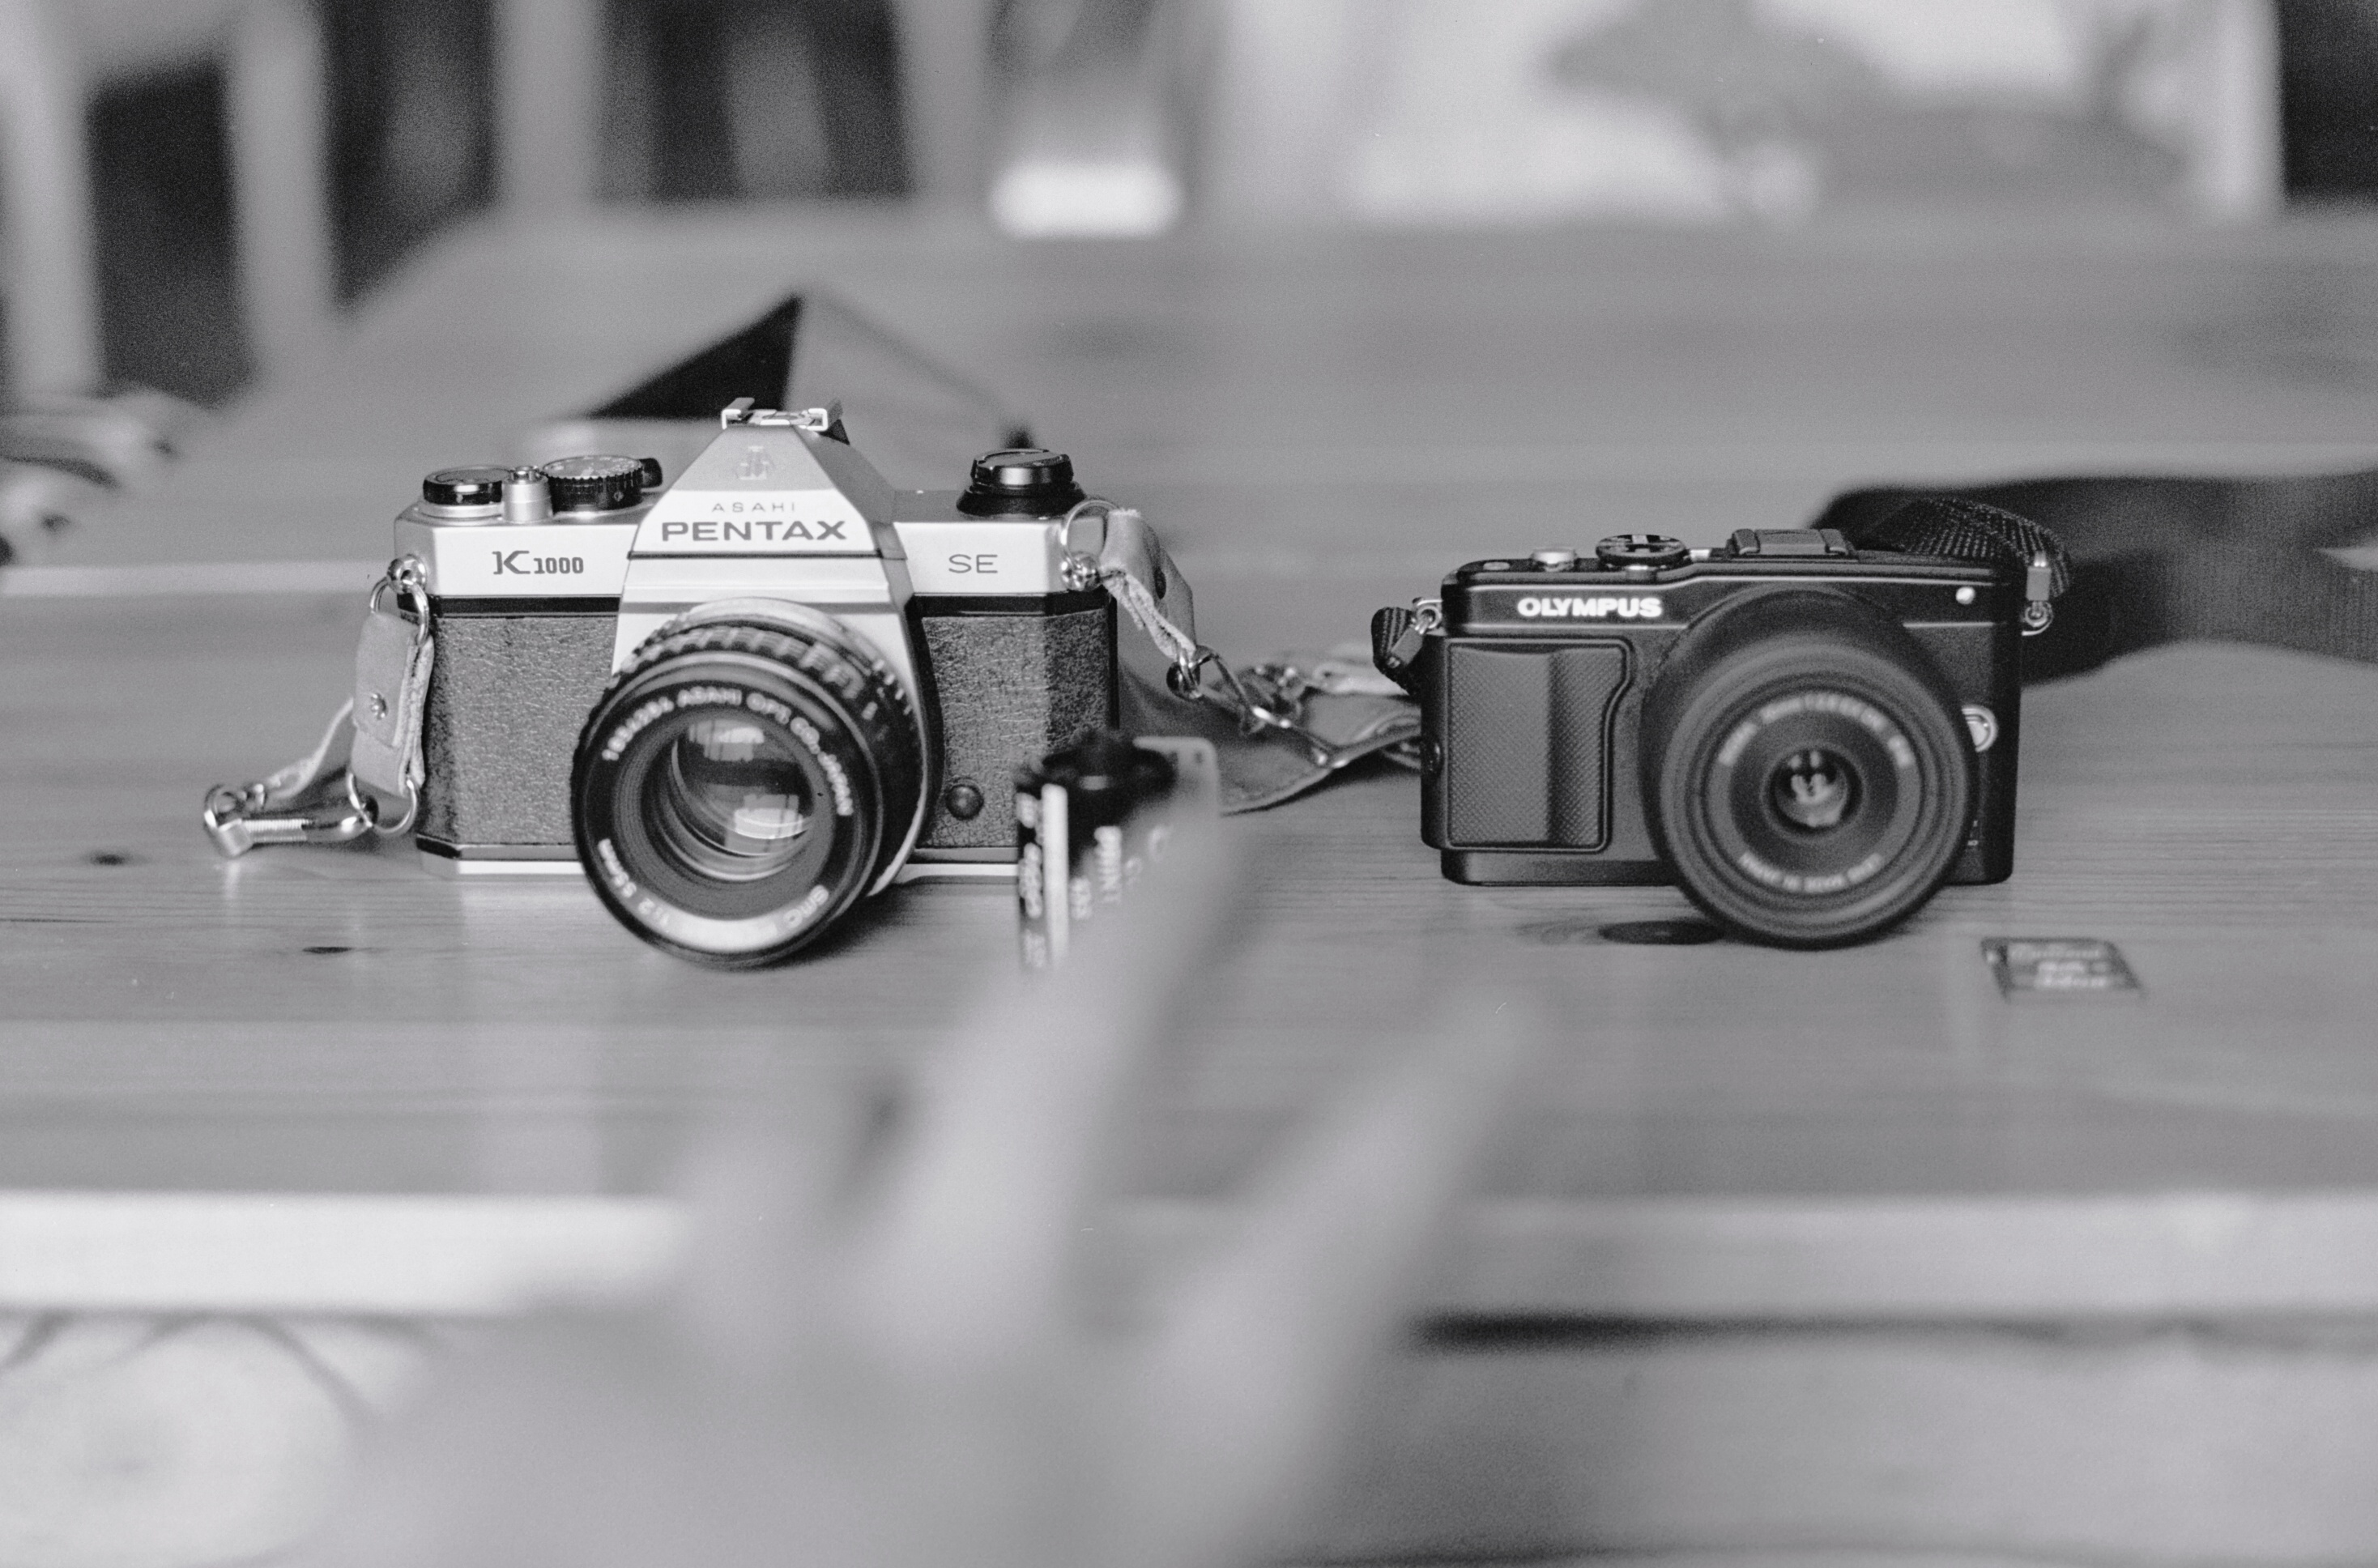
black and white, white, camera, photography, black, monochrome, reflex camera, digital camera, electronics, canonae1, photograph, pentaxk1000, ilfordxp2400, olympusepl5, monochrome photography, digital slr, single lens reflex camera, cameras optics, mirrorless interchangeable lens camera